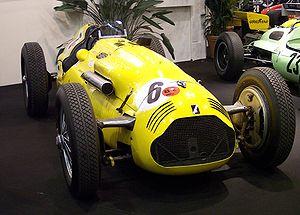
L'Écurie Belge est créée en 1948 par le pilote belge Johnny Claes, à l'occasion de ses débuts en compétition automobile. Conquis par le monde des Grands Prix lors d'une rencontre avec Leslie Brooke et George Abecassis en septembre 1947, Claes décide d'acheter l'année suivante une Talbot-Lago de Formule 1. Il s'adjoint les services des mécaniciens Bianchi, et engage cette voiture jaune flambant neuve en Grand Prix au sein de l'Écurie Belge.
Octave Jean « Johnny » Claes était un pilote automobile belge, né d'une mère écossaise et d'un père belge. Il a fait ses études en Angleterre à l'école Lord Williams.
Le Grand Prix automobile de Belgique 1950, disputé le 18 juin 1950 sur le circuit de Spa-Francorchamps, est la cinquième épreuve du championnat du monde de Formule 1.